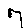
Label: 7